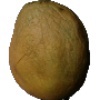
Label: Papaya 1